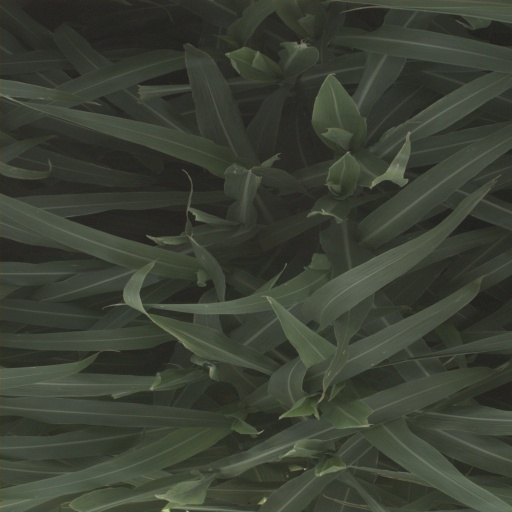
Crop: sorghum